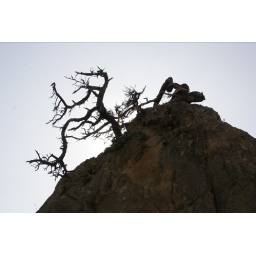
This is a gnarled tree hanging over a rock at Glass Beach in Fort Bragg.